Johannes von Soest

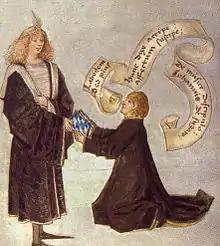
Johannes von Soest (right) and his patron Philip the Upright

Johannes Steinwert von Soest ("Johannes de Susato") (1448 – 2 May 1506) was a German composer, theorist and poet. Most biographical details about his life survive in Johannes' verse autobiography, which was printed in 1811 (although the manuscript no longer survives) and has been partially translated into modern English. He was born in Unna and brought up in the nearby town of Soest. As a boy, he sang at the church of St. Patrokli. At one point a juggler almost succeeded in kidnapping him for his beautiful voice, but the plan did not succeed. The boy eventually left Soest when John I, Duke of Cleves hired him as a singer.